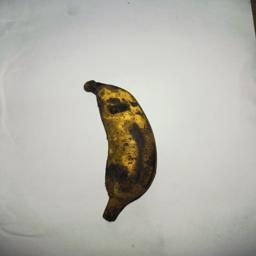
Ripeness: Overripe